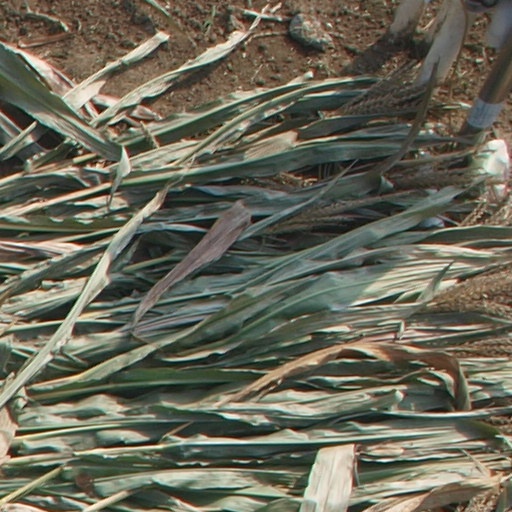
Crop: maize; corn